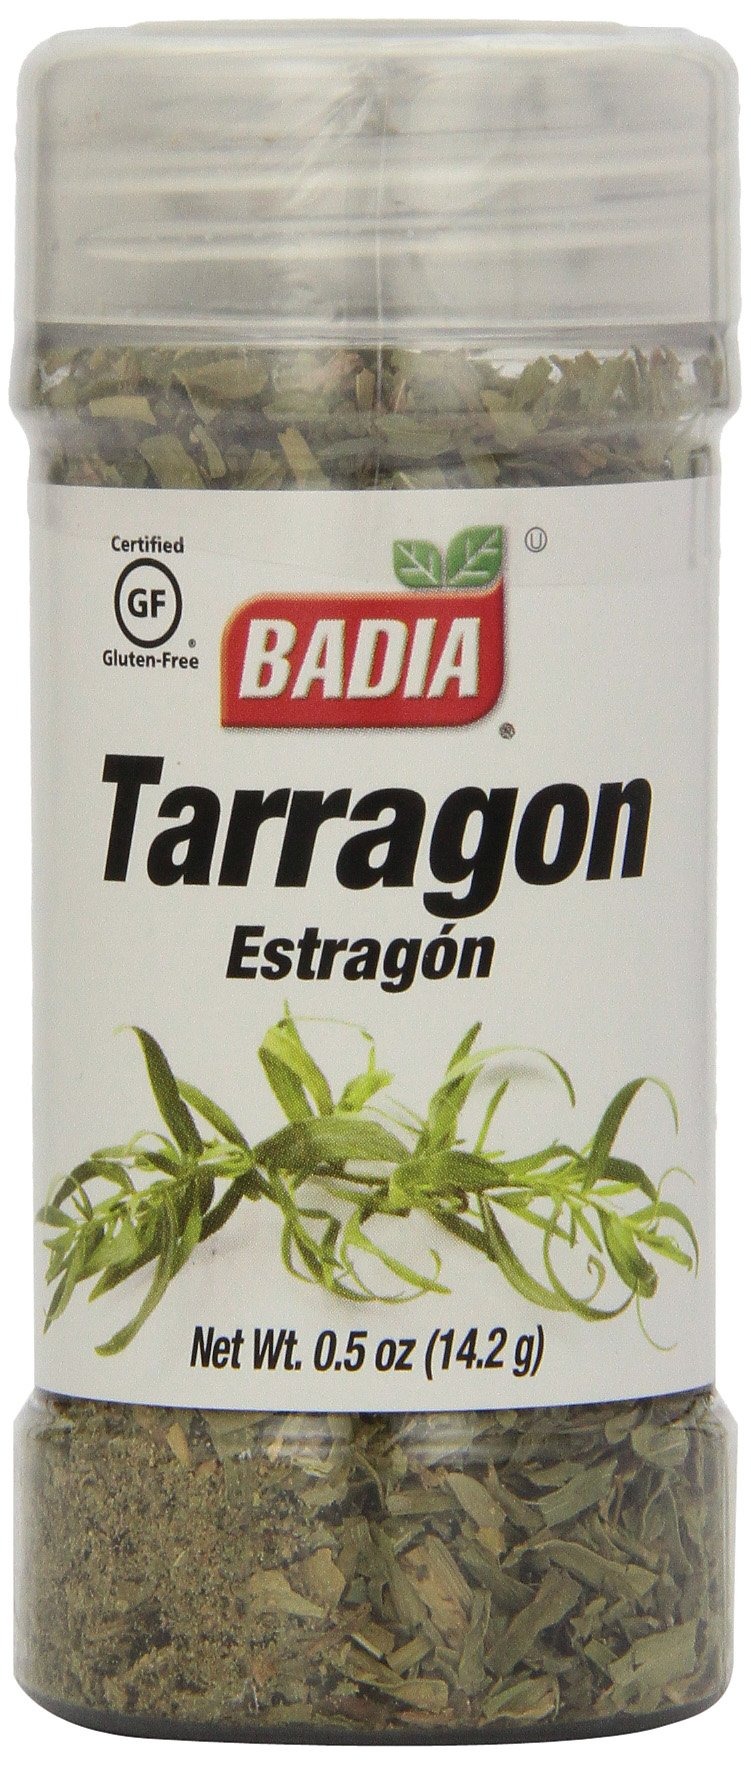
Item Name: Badia Tarragon, 0.5000-ounces (Pack of12)
Bullet Point 1: Pack of twelve, 0.5-Ounce (Total of 6-Ounces)
Bullet Point 2: Badia Tarragon
Bullet Point 3: Has an elegant flavor essential to French cooking
Bullet Point 4: The ideal spice for chicken
Value: 6.0
Unit: Ounce

Price: 23.2